Amulet

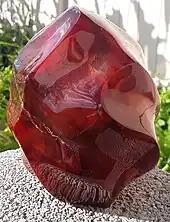
Carnelian 'flame'

In the Islamic world, material composition and graphic content are important in determining the apotropaic forces of the amulets. The preferred materials employed by amulets are precious and semi-precious materials, because the inherent protective values of these materials depend hugely upon their natural rarity, monetary value, and symbolic implications. Among the semi-precious materials, carnelian "('aqiq)" is often favoured because it was considered as the stone of Muhammad, who was said to have worn a carnelian seal set in silver on the little finger of his right hand. Besides, materials such as jade and jasper are regarded as to possess protective and medicinal properties, including assuring victory in battles, protection from lightning and treating diseases of the internal organs. Sometimes, amulets combine different materials to achieve multiple protective effects. A combination of jade and carnelian, for instance, connotes fertility and embryogenesis. The reddish, transcalent quality of the cornelian resembles blood, which echoes the clot of congealed blood from which Allah created human (Qur. 96:2). Additionally, recurring apotropaic Qur'anic verses are often inscribed on the amulet, praising Allah as the ultimate bestower of security and power and as the provider of the Qur'an and Muhammad.